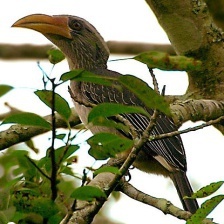
Species: MALABAR HORNBILL
Scientific name: OCYCEROS GRISEUS
ImageNet parent category: hornbill